New York State Route 12B

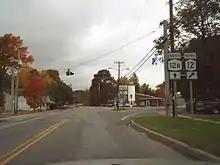
Southern terminus of NY 12B in the village of Sherburne, as seen from NY 12 north

NY 12B begins at an intersection with NY 12 (North Main Street / Utica Road) in the village of Sherburne. From NY 12, NY 12B proceeds north on North Main Street, while NY 12 proceeds northeast on Utica Road. A mix of residences and businesses parallel NY 12B, which leaves the village for the town of Sherburne to the northwest. NY 12B parallels a railroad line to the north, passing Baldwin Station, where the railroad crosses. The route becomes rural, bending to the north through Sherburne and paralleling the Springfield River. The two-lane rural roadway continues north, crosses the county line into Madison County and entering the village of Earlville. In Earlville, NY 12B doubles as North Main Street, a two-lane residential street that crosses through.